Phosphaethynolate

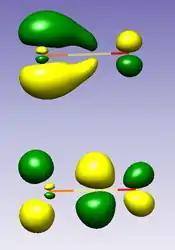
: The HOMO and LUMO of the PCO anion; surfaces calculated with the B3LYP functional and aug-cc-pVTZ basis set using Molden and GAMESS. From left to right, the atoms are P, C and O.

There is one particular reaction studied by Grutzmacher et al. that exhibits the rearrangement of coordination character of PCO. Initially when reacting the anion with triorganyl silicon compounds, it binds via the oxygen forming the kinetic oxyphosphaalkyne product. The thermodynamic silyl phosphaketene product is generated when the kinetic product rearranges to allow PCO to coordinate through phosphorus.